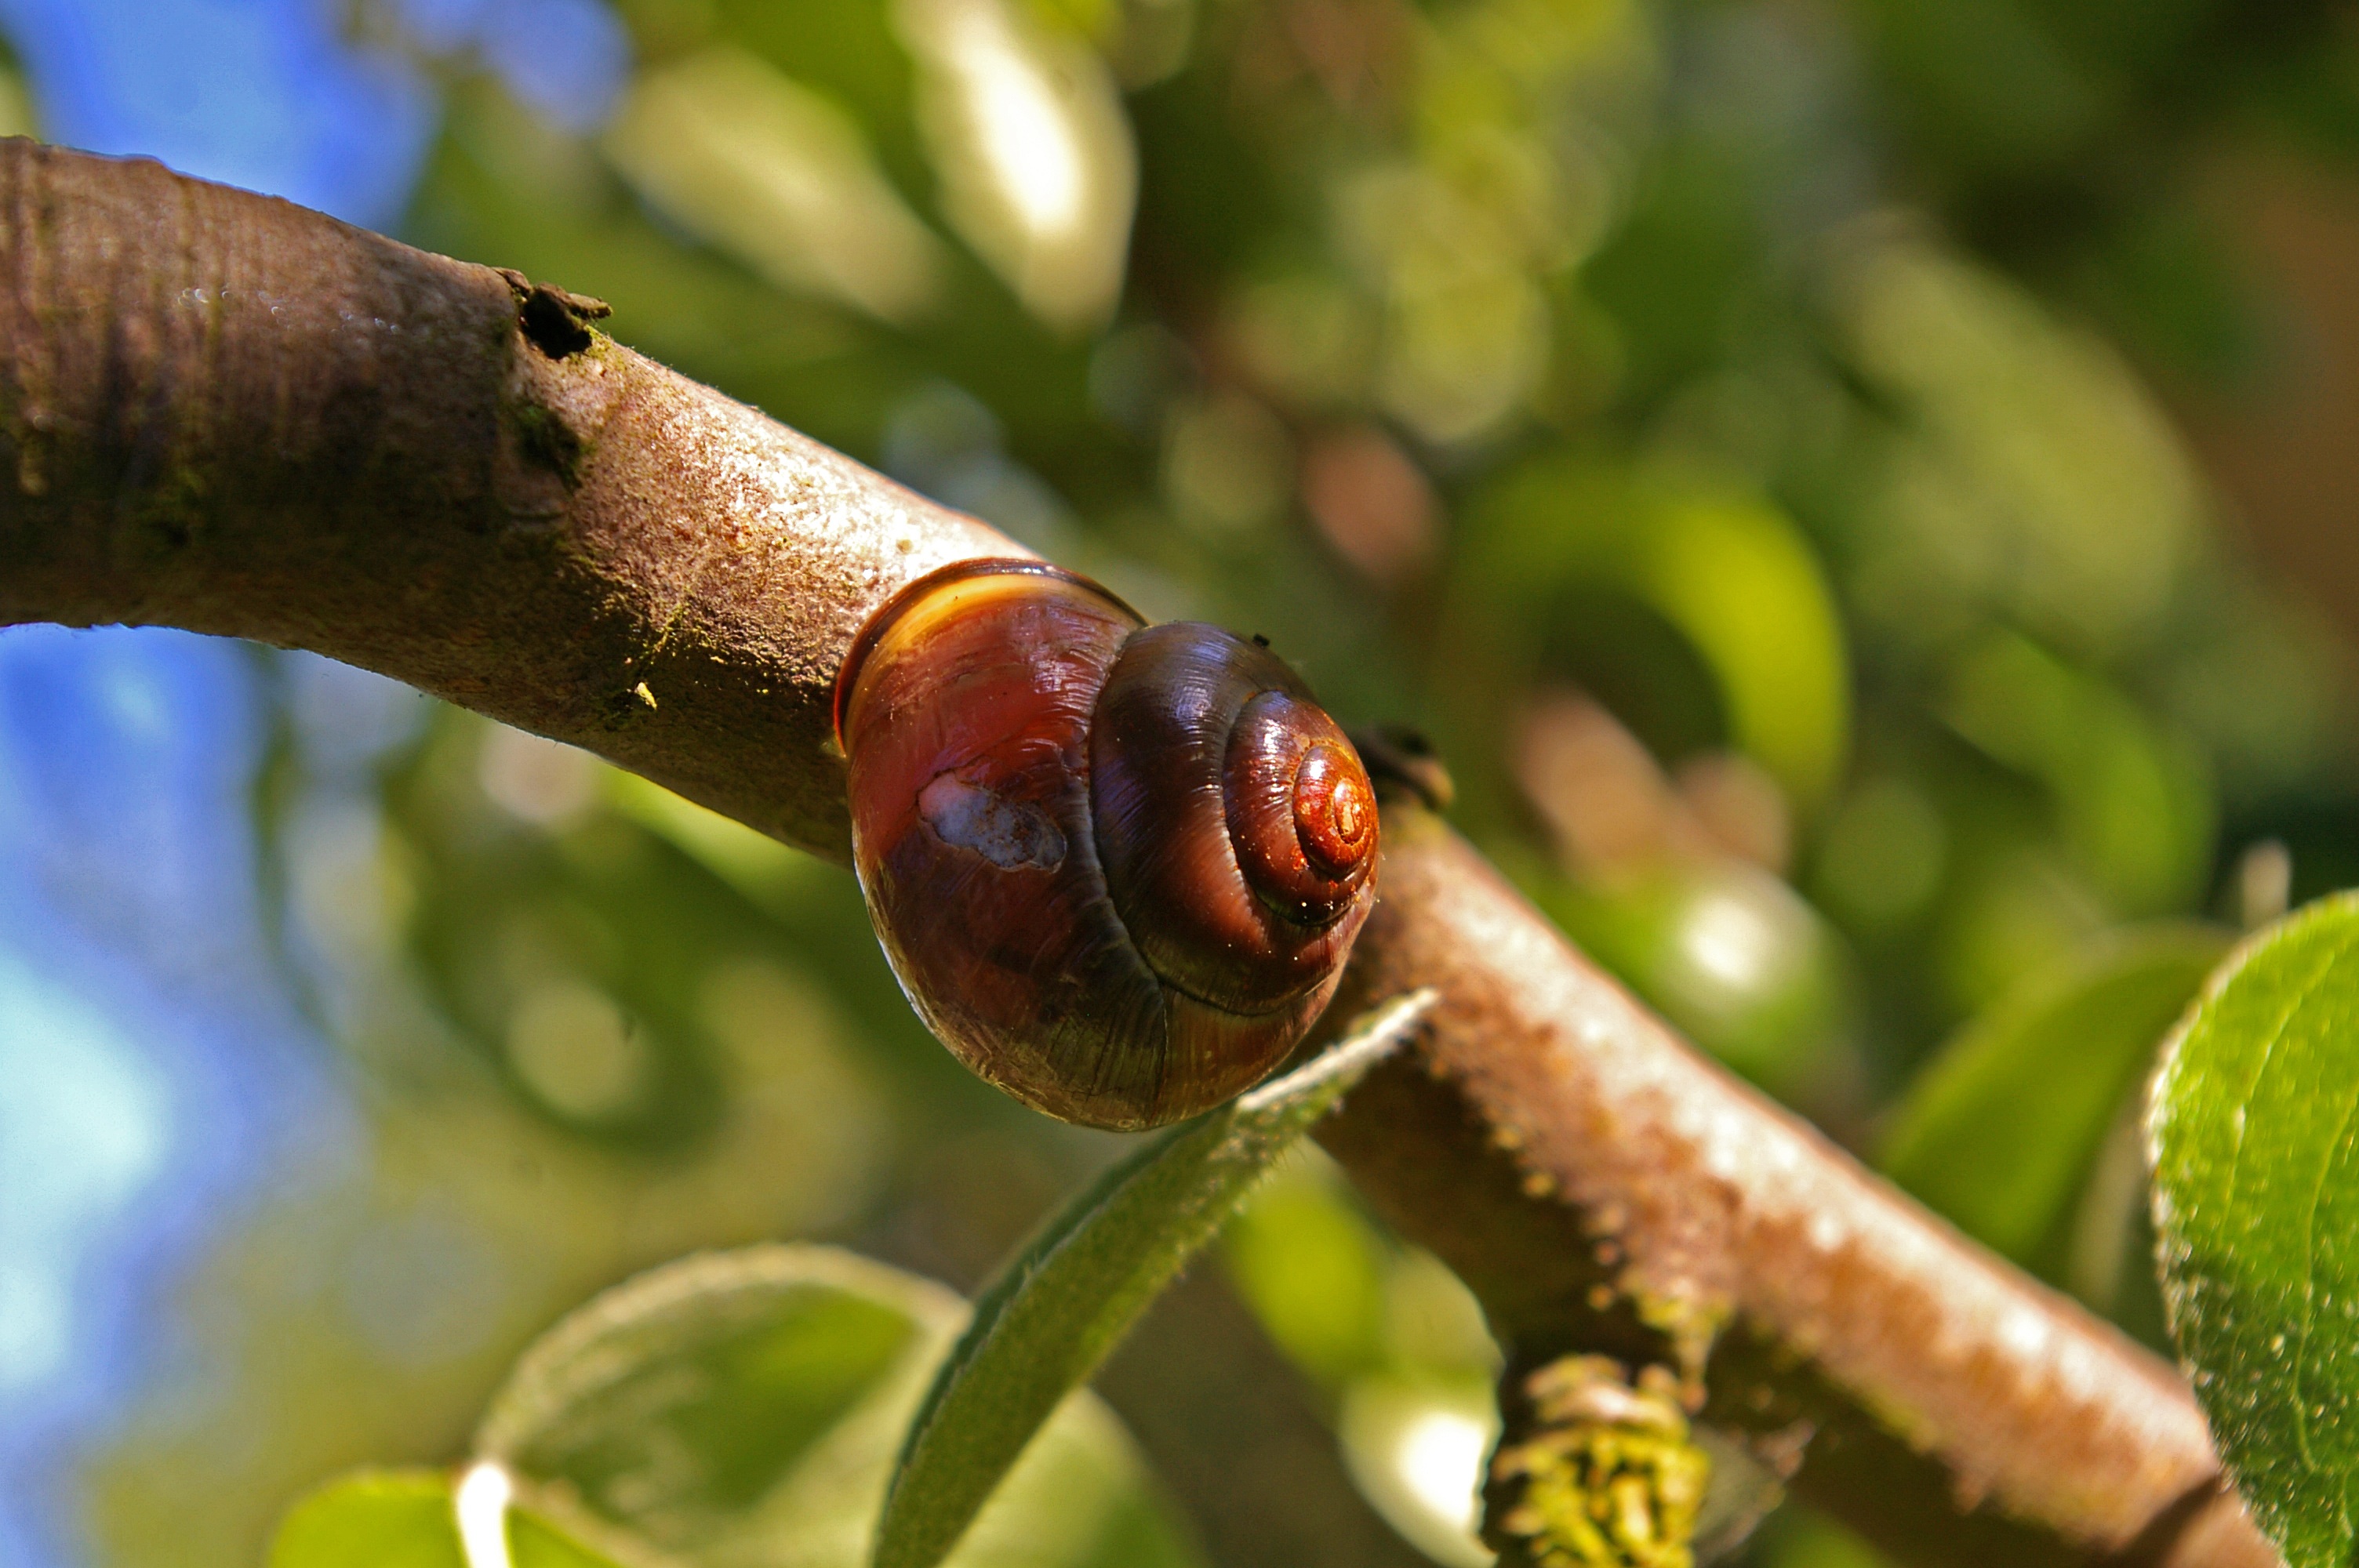
tree, nature, branch, plant, wood, fruit, leaf, flower, animal, food, green, produce, botany, rest, garden, pear, close, flora, fauna, shell, close up, crawl, leaves, snail, bud, sunbeam, macro photography, flowering plant, beautiful day, brown snail, plant stem, woody plant, land plant